Greco-Roman hairstyle

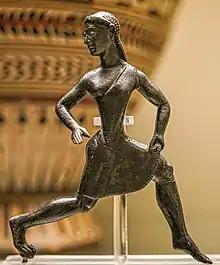
Spartan running girl (520-500 BC) with braids and attired for the Heraean Games, matching the description of Pausanias (British Museum<a href="https%3A//www.britishmuseum.org/collection/object/G_1876-0510-1">

In the earliest times the Greeks wore their "kómē" (κόμη; hair of the head) long, and thus Homer constantly calls them "karēkomóōntes" (κᾰρηκομόωντες; long-haired).